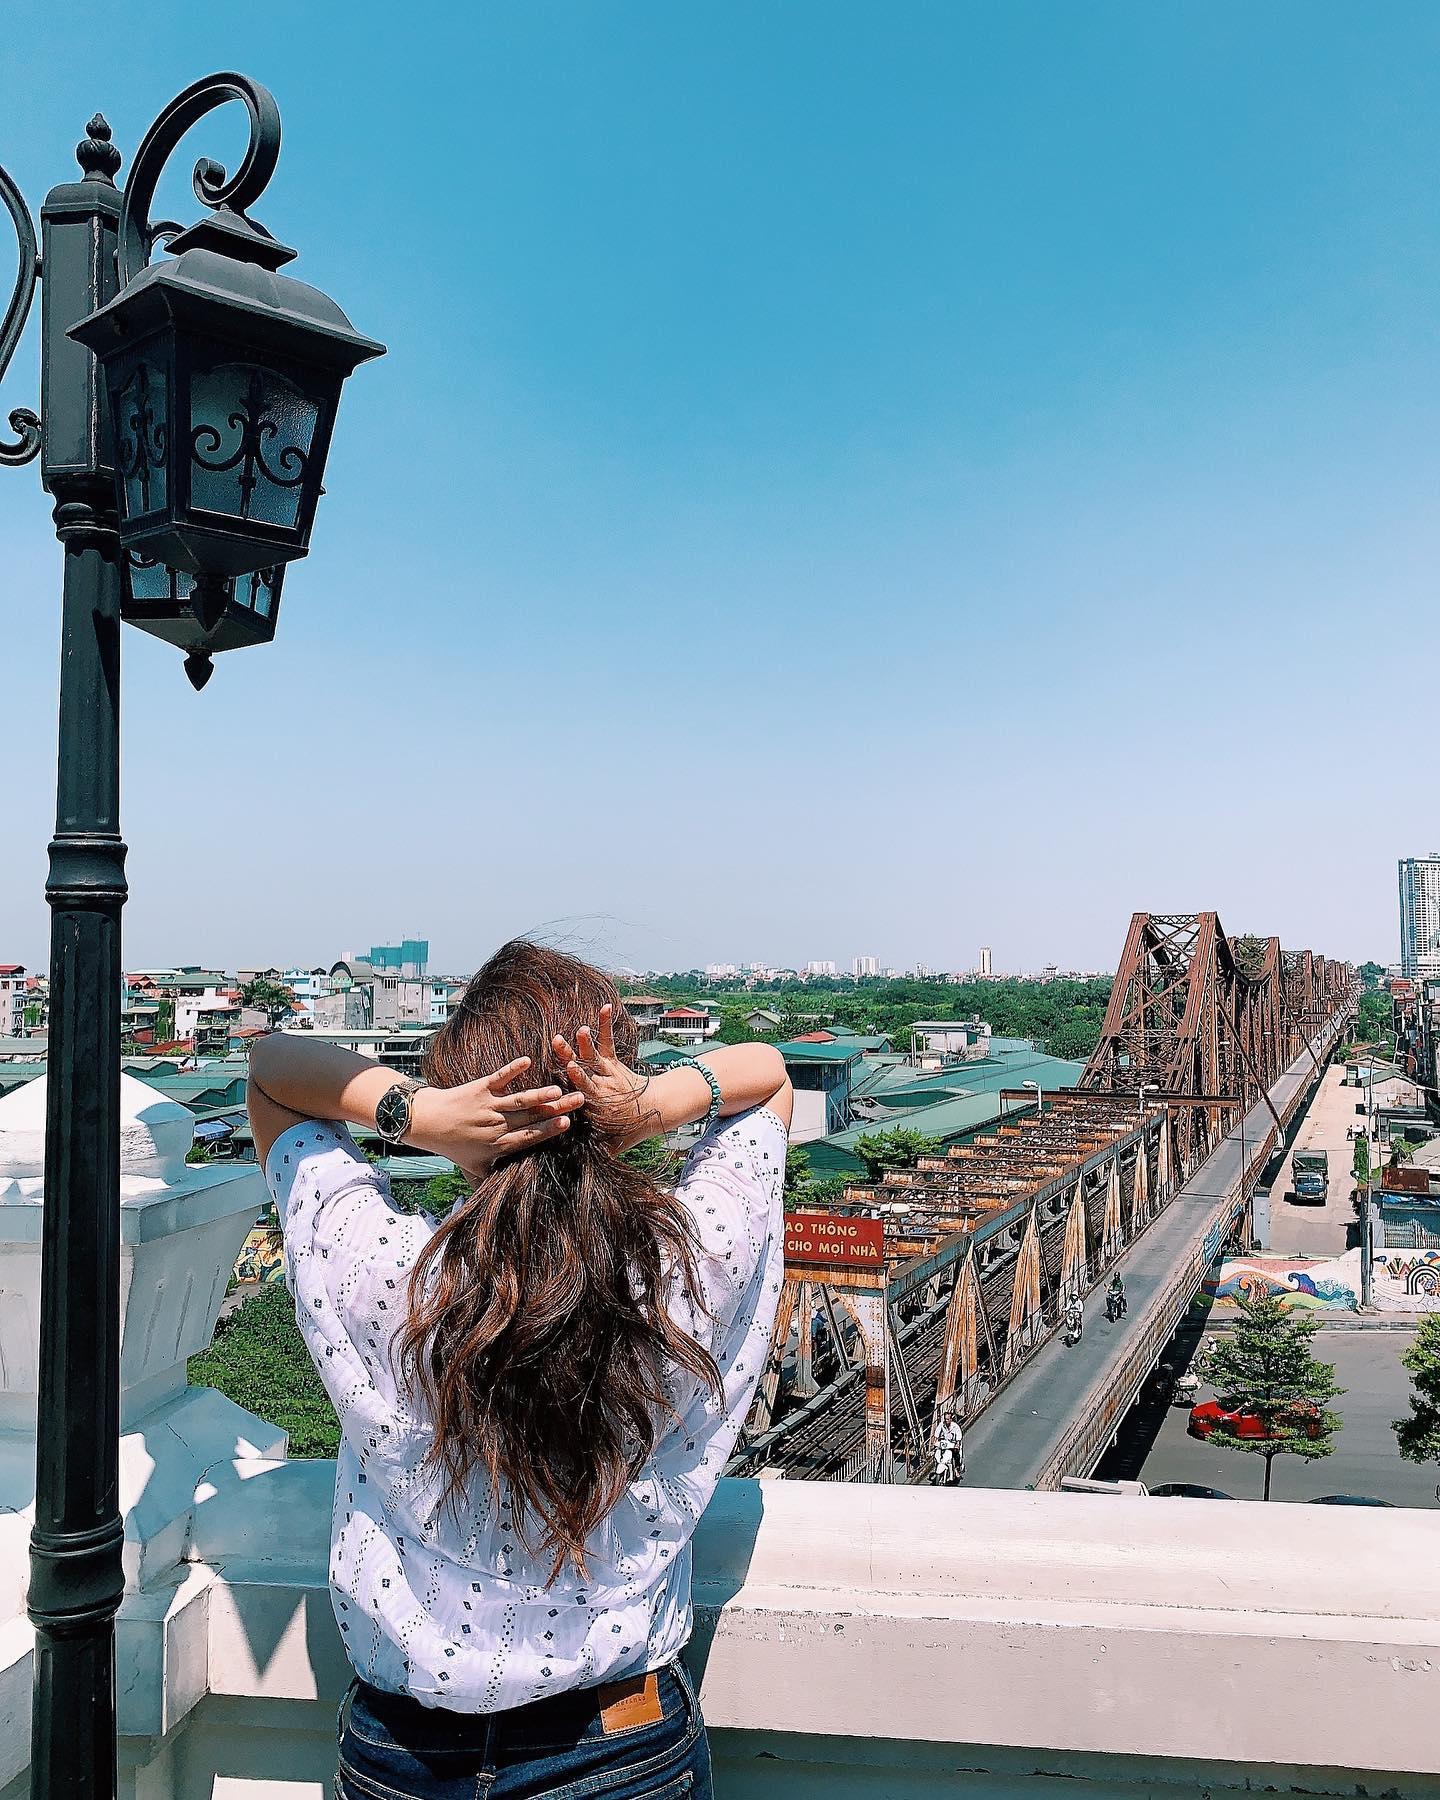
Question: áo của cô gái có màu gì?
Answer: áo của cô gái màu trắng